Eloor

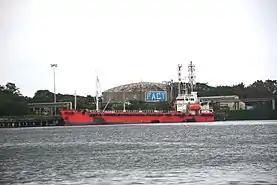
FACT Cochin Division

India census, Eloor had a population of 30,092. 11% of the population is under 6 years of age. Males constitute 50% of the population and females 50%. Eloor has an average literacy rate of 84%, somewhat higher than the national average of 59.5%: male literacy is 86%, and female literacy is 81%.